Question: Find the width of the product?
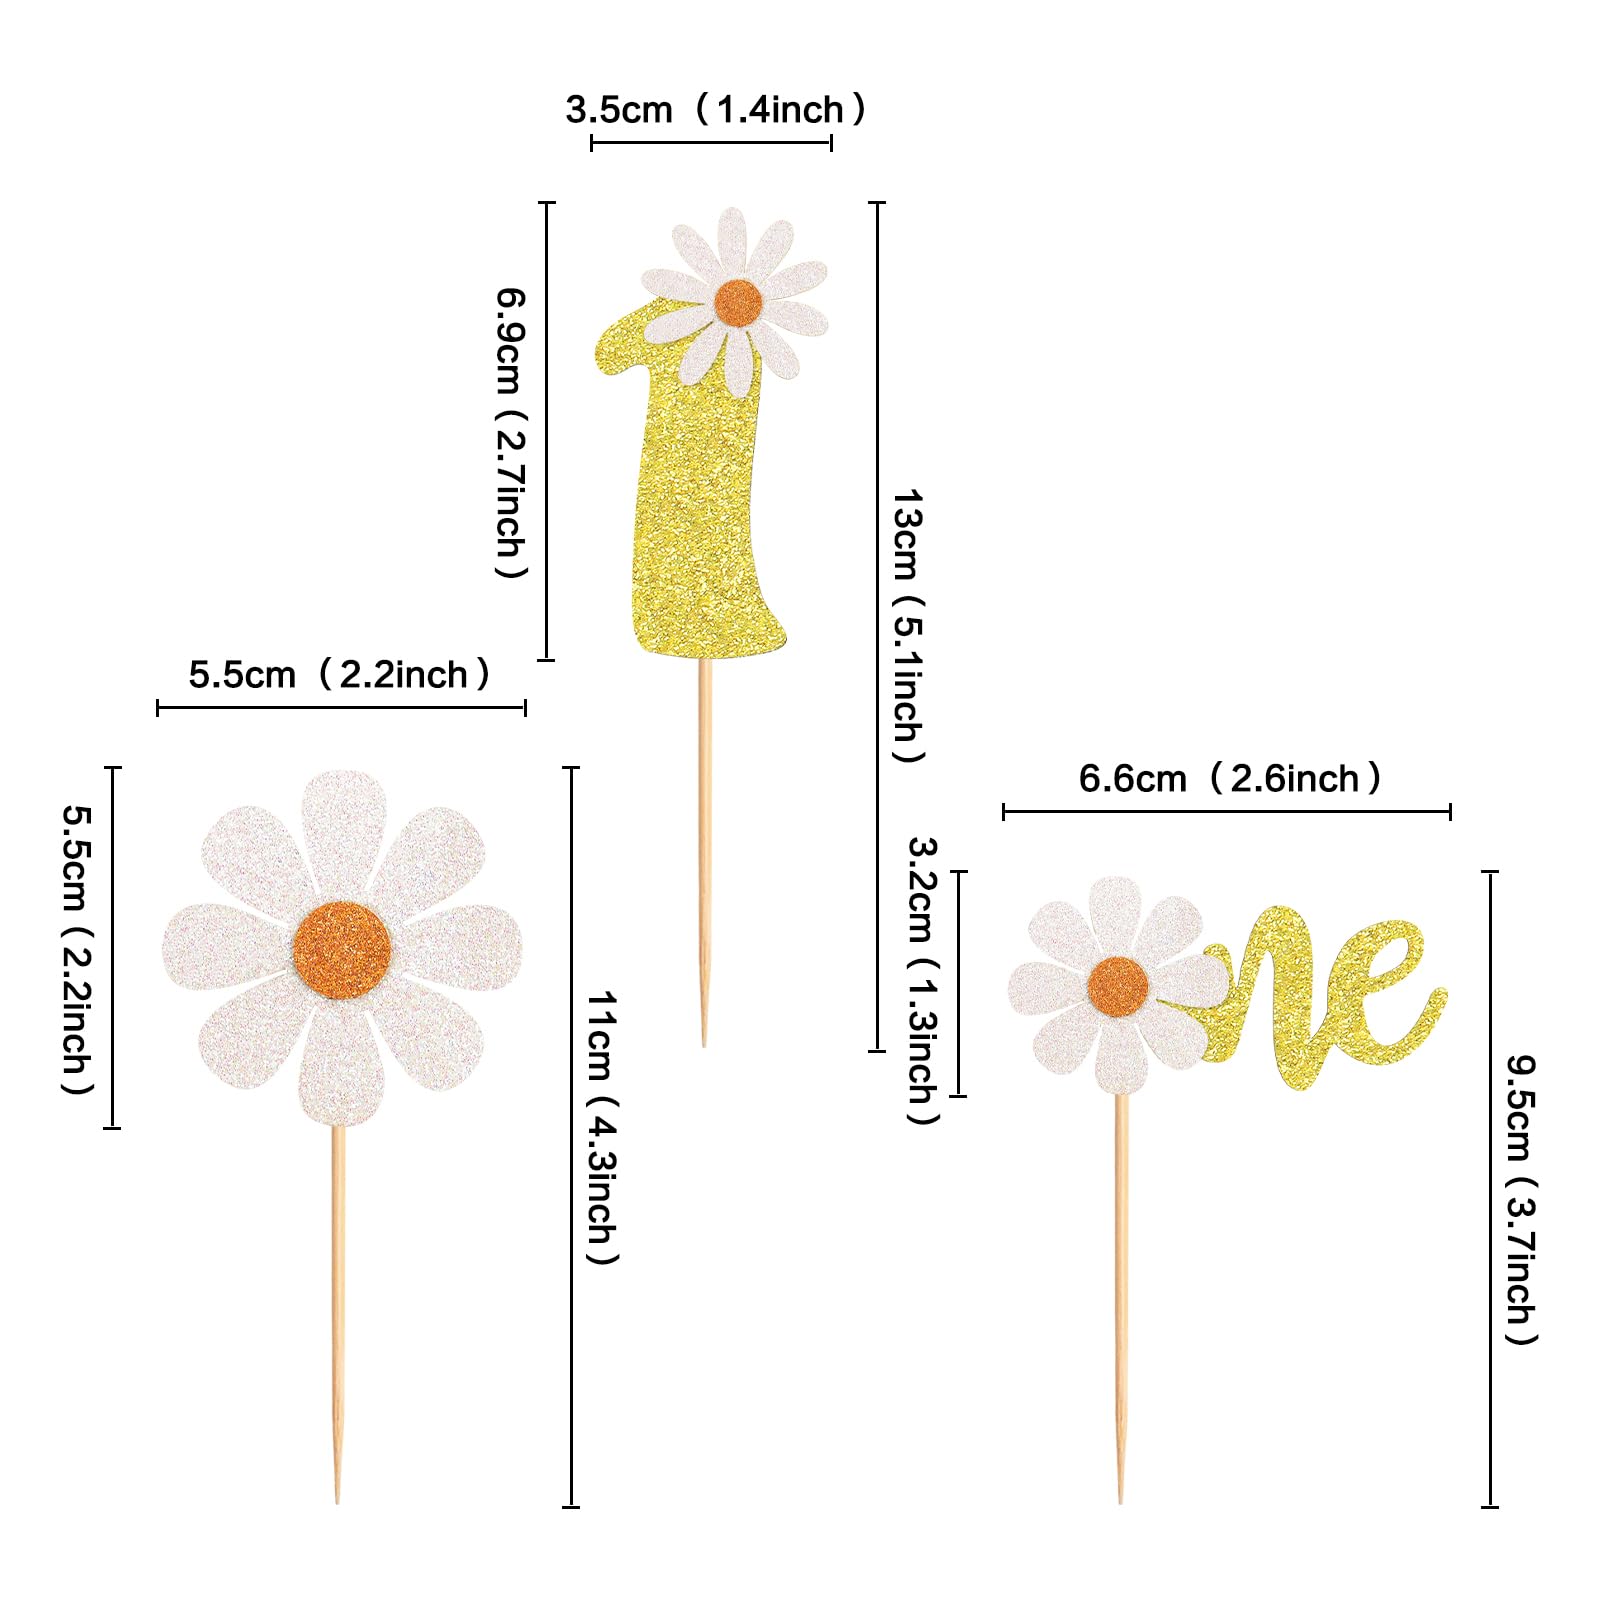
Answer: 2.2 inch